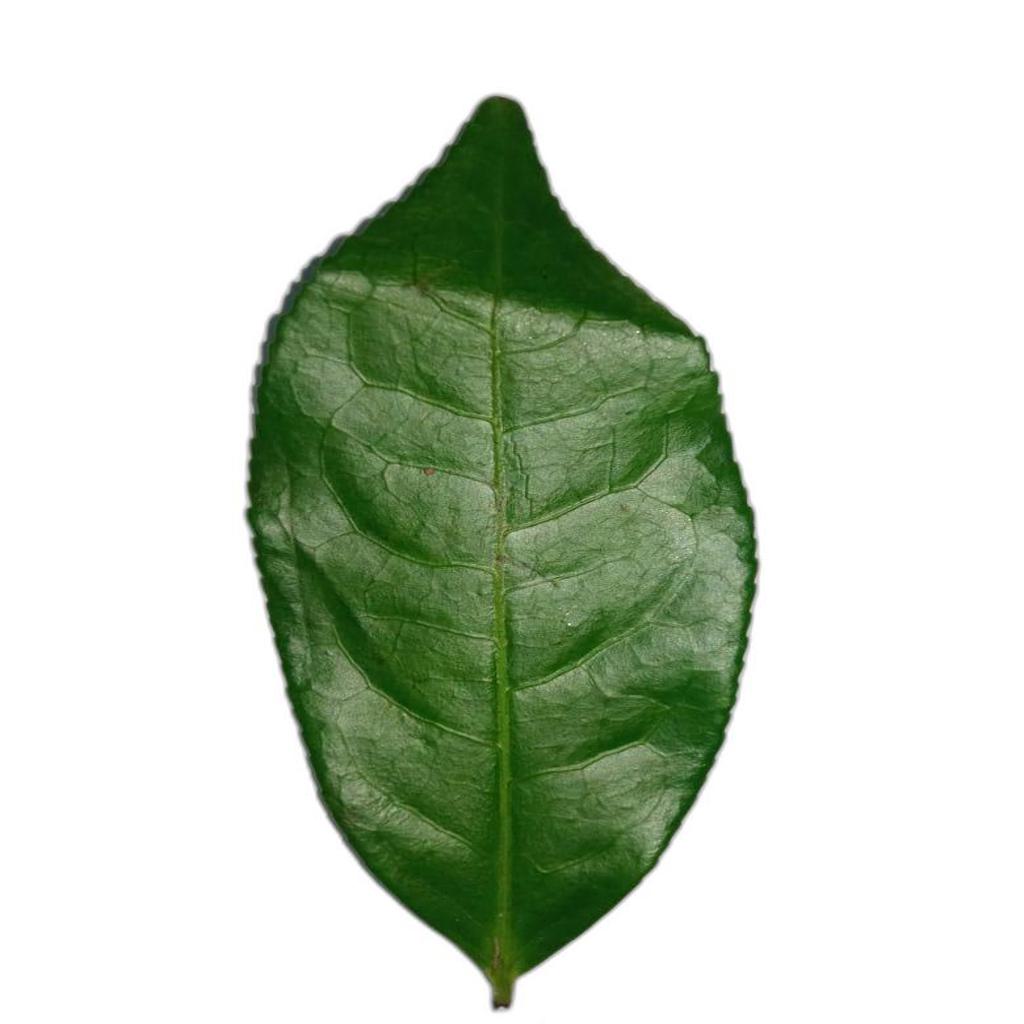
Label: Healthy